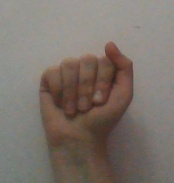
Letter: saad